List of video games featuring Superman

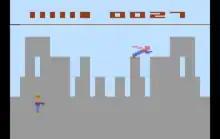
Superman video game for the Atari 2600, the first licensed "Superman" game released.

A number of officially licensed video games based on the character Superman have been created, the first being released in 1979, over a year after the Superman film.